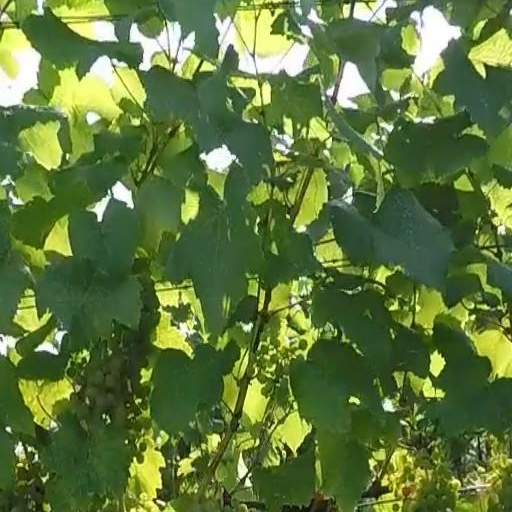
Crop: grape